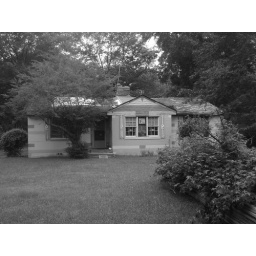
One of my aunt's old house . . . Its uninhatiable now due to the roof caving in . .